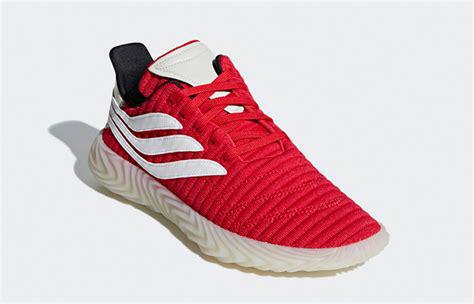
Brand: Adidas
Model: Sobakov